Automaton

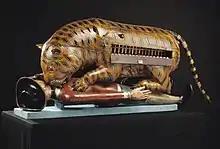
Tipu's Tiger made for Tipu Sultan of Mysore, featuring a European soldier being mauled by a tiger

While functional, early clocks were also often designed as novelties and spectacles which integrated features of automata. Many big and complex clocks with automated figures were built as public spectacles in European town centres. One of the earliest of these large clocks was the Strasbourg astronomical clock, built in the 14th century which takes up the entire side of a cathedral wall. It contained an astronomical calendar, automata depicting animals, saints and the life of Christ. The mechanical rooster of Strasbourg clock was active from 1352 to 1789. The clock still functions to this day, but has undergone several restorations since its initial construction. The Prague astronomical clock was built in 1410, animated figures were added from the 17th century onwards. Numerous clockwork automata were manufactured in the 16th century, principally by the goldsmiths of the Free Imperial Cities of central Europe. These wondrous devices found a home in the cabinet of curiosities or "Wunderkammern" of the princely courts of Europe.